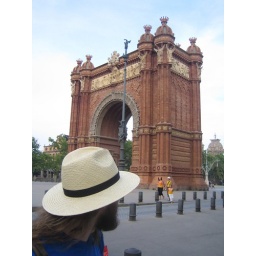
because every town has at least one...a hobo in a white hat